Luther H. Richmond

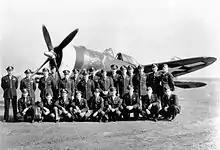
Members of the 486th Fighter Squadron alongside a P-47 Thunderbolt. Richmond is standing far left in the middle row.

In March 1943, Richmond took command of the 486th Fighter Squadron of the 352nd Fighter Group in Farmingdale, New York, which was equipped with P-47 Thunderbolts, after its previous commander disappeared during a short flight. By July, he and his squadron were deployed to England and was assigned to support the Eighth Air Force over Europe. Flying P-47s in combat missions, he also served as temporary group commander of the 359th Fighter Group. In April 1944, the 352nd Fighter Group converted to P-51 Mustangs and after receiving his P-51, Richmond deliberately kept his P-51 in its shiny silver finish instead of using camouflage, believing it would help attract enemy fighters—a tactic born from growing frustration with the squadron's repeated difficulties in engaging in aerial combat against enemy fighters during missions.